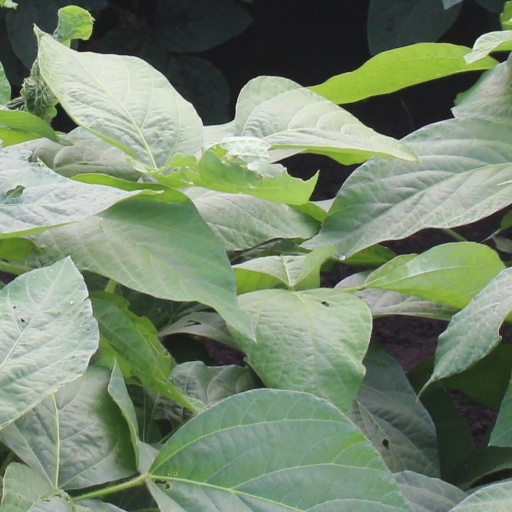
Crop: soybean